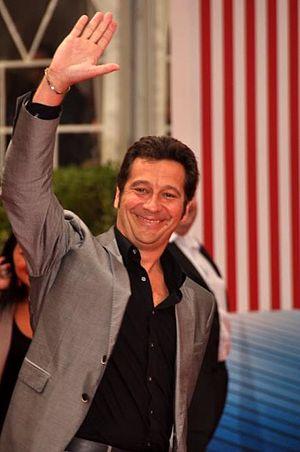
Un imitateur est un artiste de scène qui imite la voix et la gestuelle de personnalités célèbres. L'effet comique recherché est d'autant plus fort que la personne imitée est victime de tics, et qu'elle emploie certaines expressions fréquemment. Pour une imitation de chanteur, l'effet est renforcé en chantant une parodie de chanson plutôt que les paroles originales.